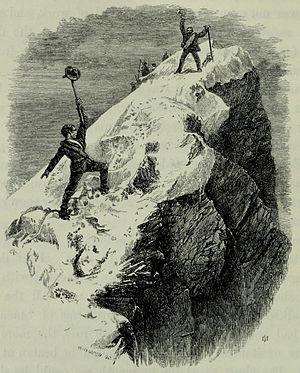
La première ascension du Cervin est réalisée par Edward Whymper, Francis Douglas, Charles Hudson, Douglas Hadow, Michel Croz et deux guides de Zermatt, Peter Taugwalder père et fils, le 14 juillet 1865. Douglas, Hudson, Hadow et Croz sont tués lors de la descente après que Hadow a glissé et entraîné les trois autres hommes dans sa chute, sur la face nord. Whymper et les deux Taugwalder, qui survivent, sont par la suite accusés d'avoir coupé la corde qui les reliait au reste du groupe pour ne pas être entraînés dans la chute, mais l'enquête qui s’ensuit ne trouve aucune preuve de cela et ils sont acquittés.